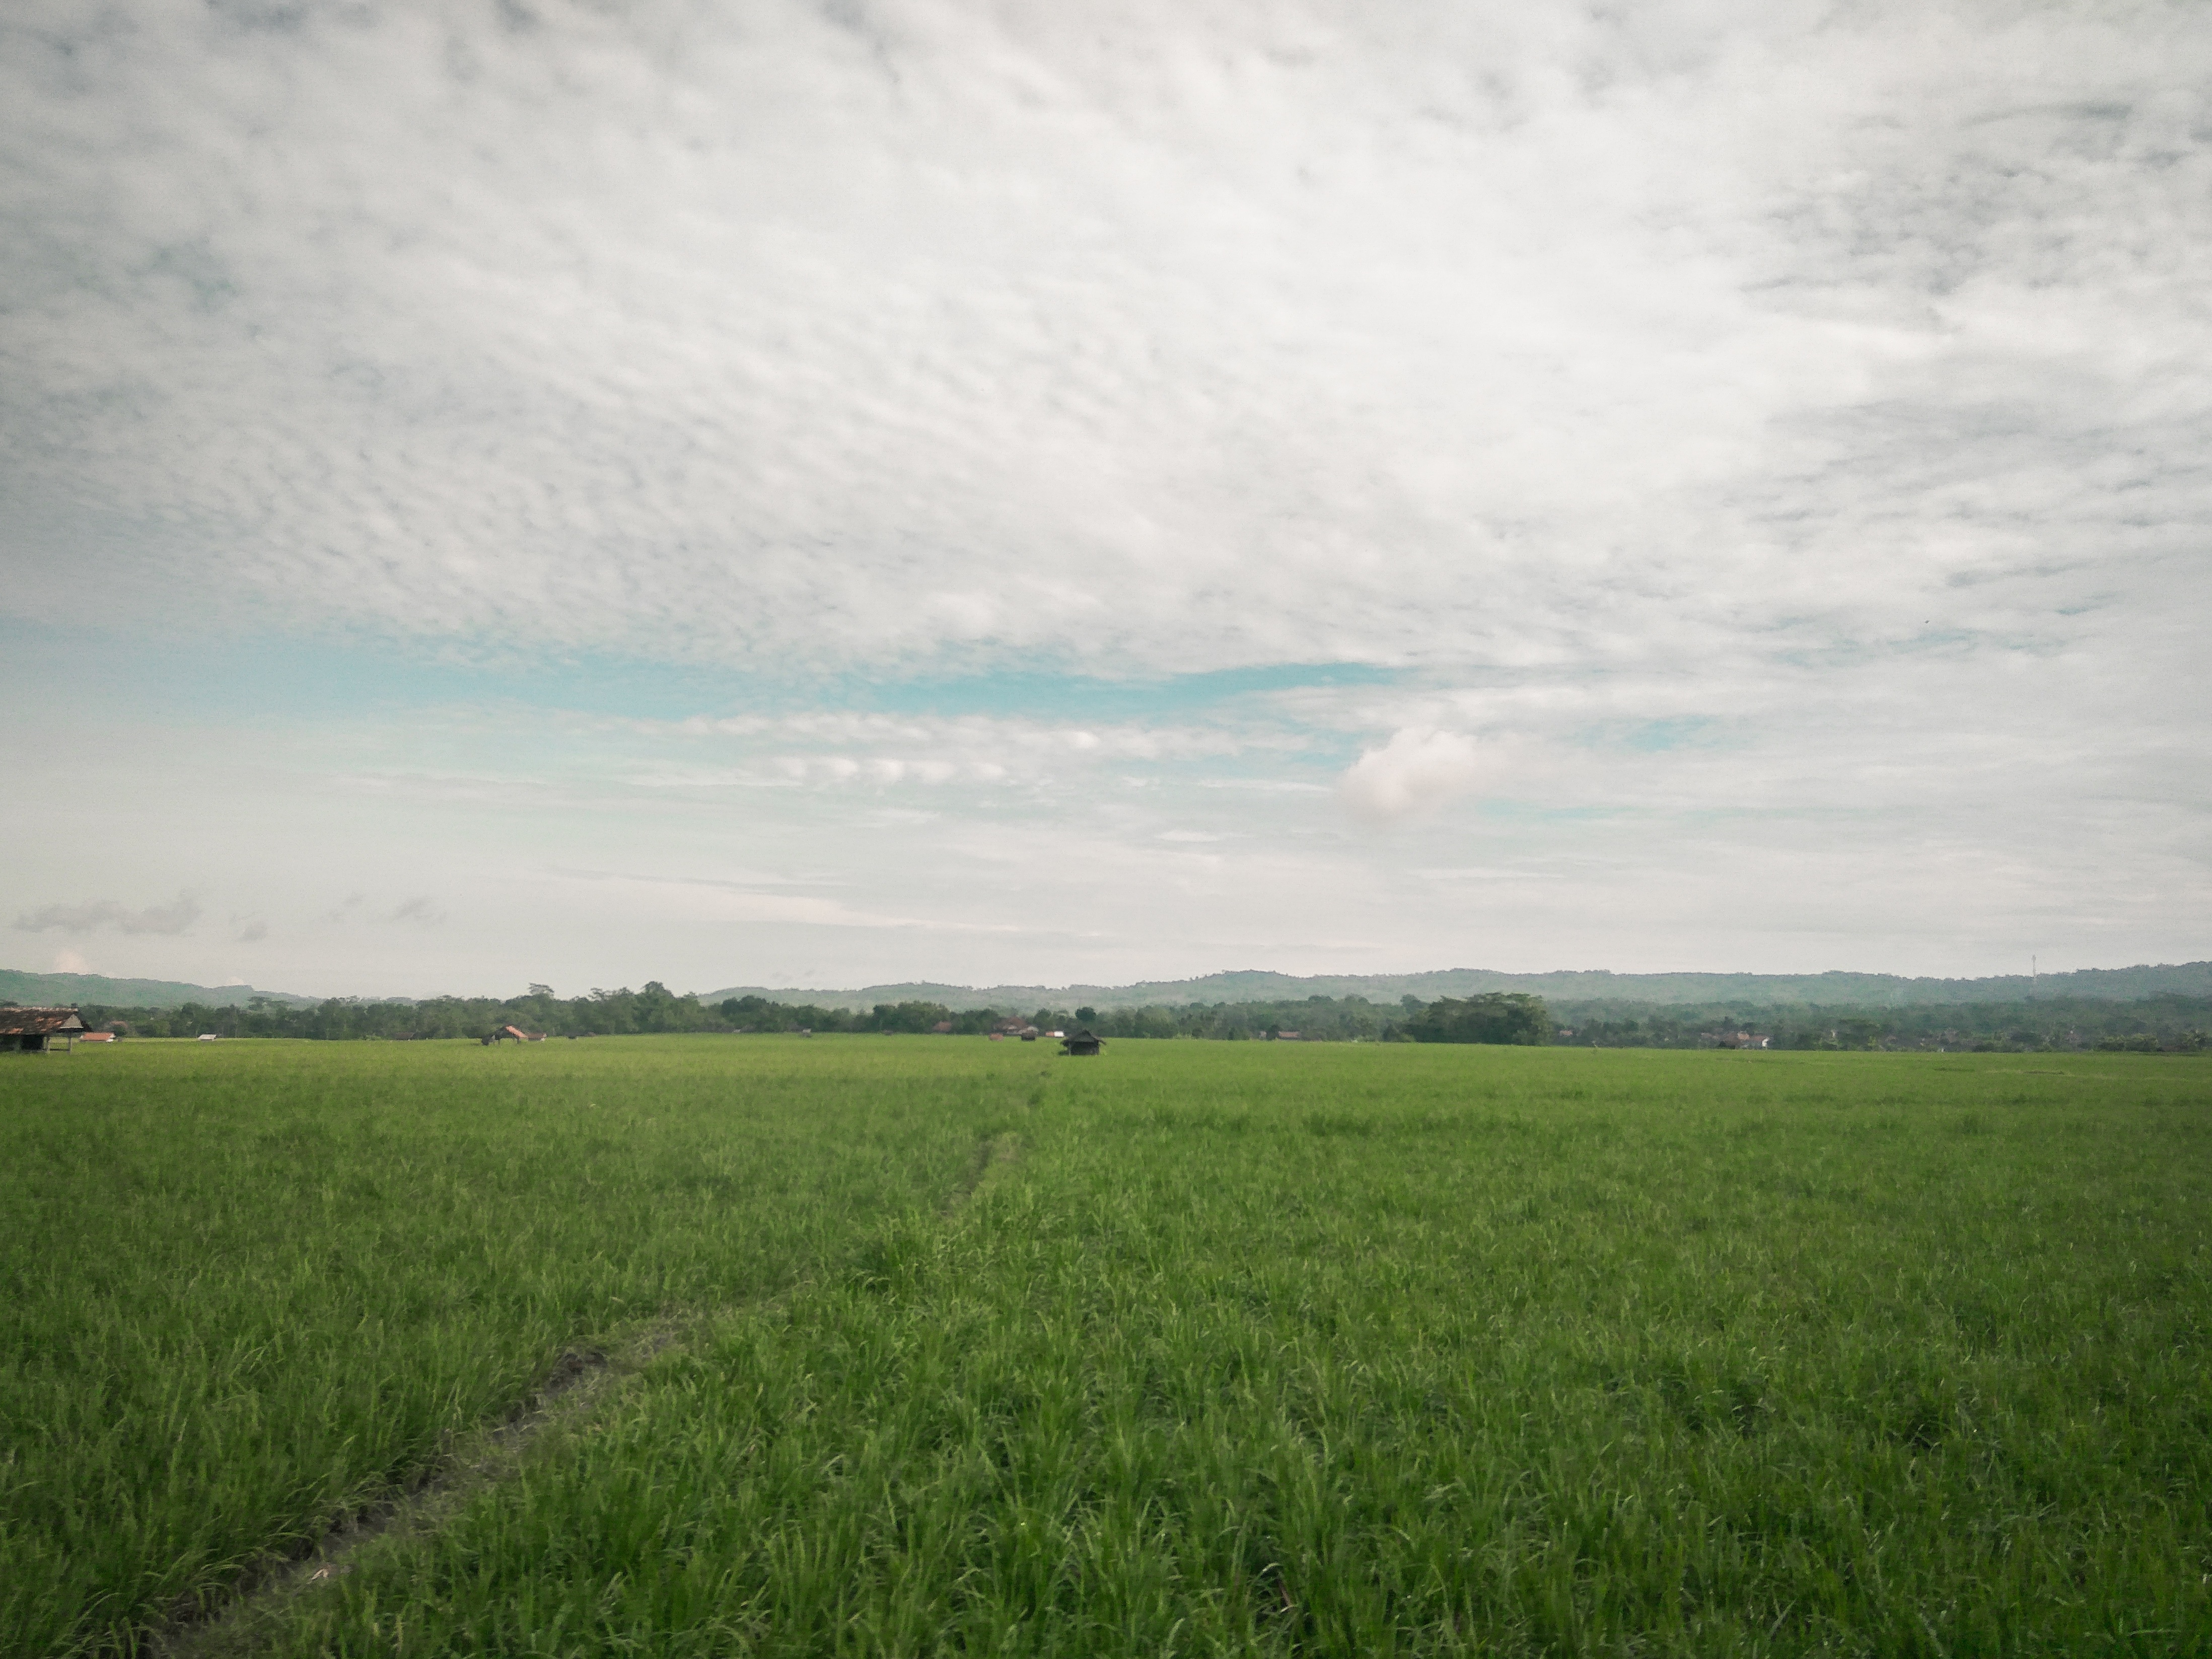
landscape, nature, grass, horizon, marsh, cloud, sky, field, meadow, prairie, sunlight, morning, hill, pasture, agriculture, plain, grassland, wetland, plateau, habitat, ecosystem, steppe, rural area, paddy field, meteorological phenomenon, natural environment, geographical feature, atmospheric phenomenon, grass family